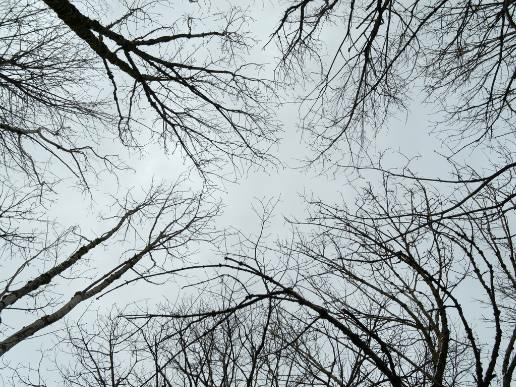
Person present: No